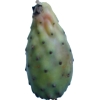
Label: cactus_fruit_green